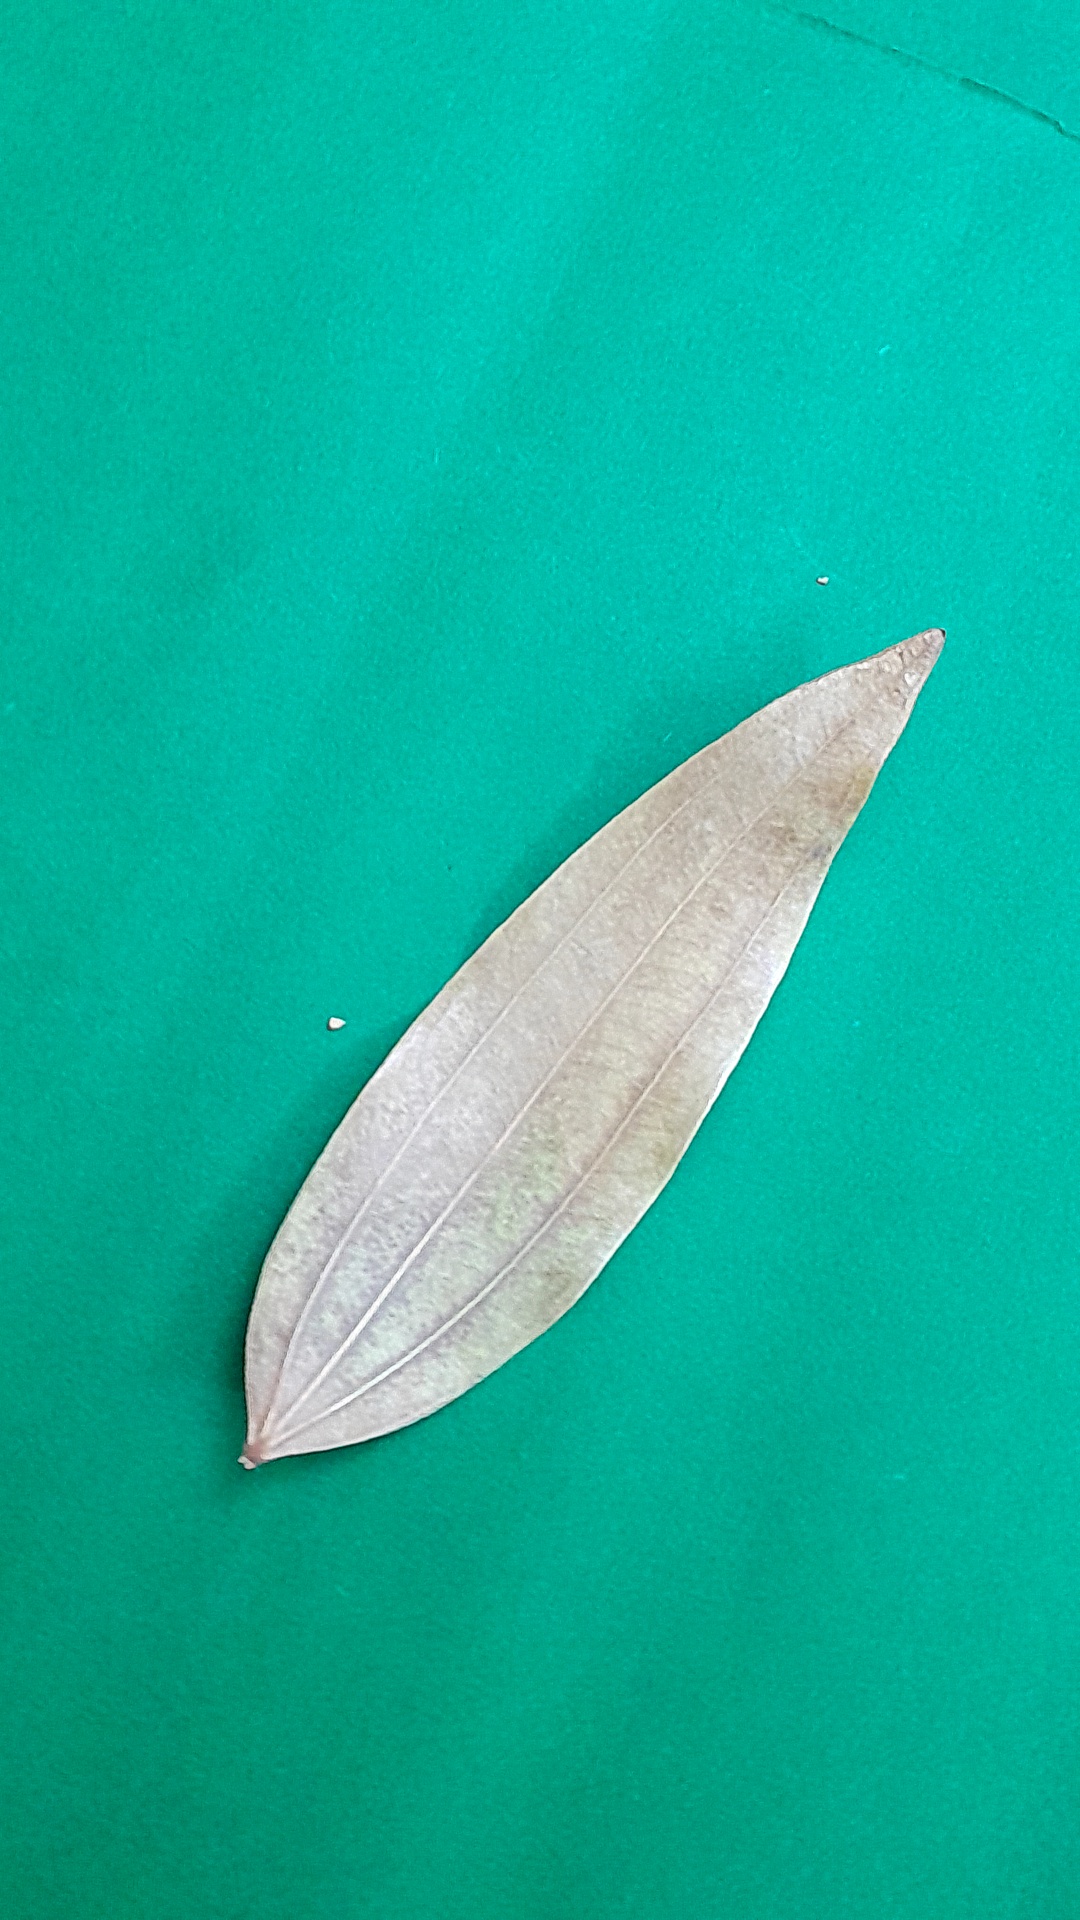
Label: Dry Leaf